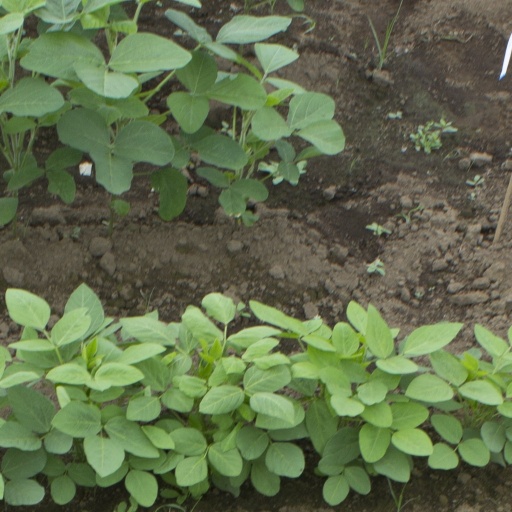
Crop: soybean